You Don't Know What You're Doin'!

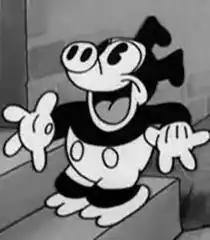

The story involves the character Piggy, who picks up his girlfriend Fluffy and takes her to a theater where a hot jazz orchestra is playing. Piggy mocks the trumpet soloist, then crashes the stage to play a corny chorus of the 1873 hit "Silver Threads Among the Gold" on the saxophone. The audience, led by three shabbily-dressed drunken dogs in the balcony, mock Piggy with the title song "You Don't Know What You're Doin,'" as Piggy defends his self-perceived "talent."